Genocide

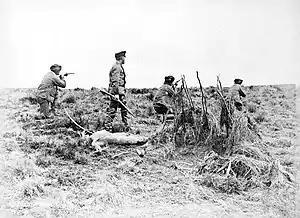
"Estancieros" and gold prospectors launched a campaign of extermination against the Native Selknam peoples, Argentina, in the 19th century; in the image Julius Popper targeting Indigenous peoples, 1886

During the Cold War, genocide remained at the level of rhetoric because both superpowers (the United States and the Soviet Union) felt vulnerable to accusations of genocide and were therefore unwilling to press charges against the other party. Despite political pressure to charge "Soviet genocide", the United States government refused to ratify the convention, fearing countercharges. Authorities have been reluctant to prosecute the perpetrators of many genocides, although non-judicial commissions of inquiry have also been created by some states.